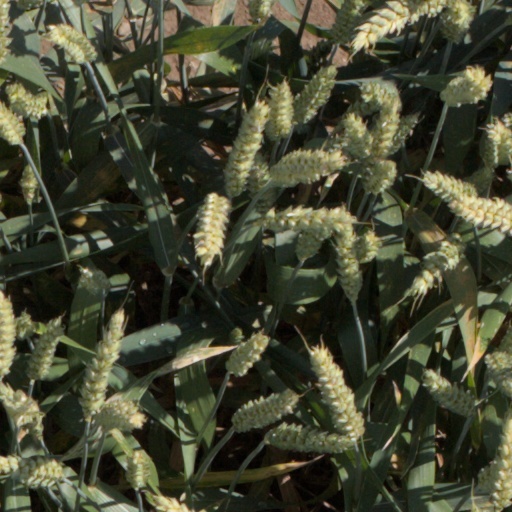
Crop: wheat